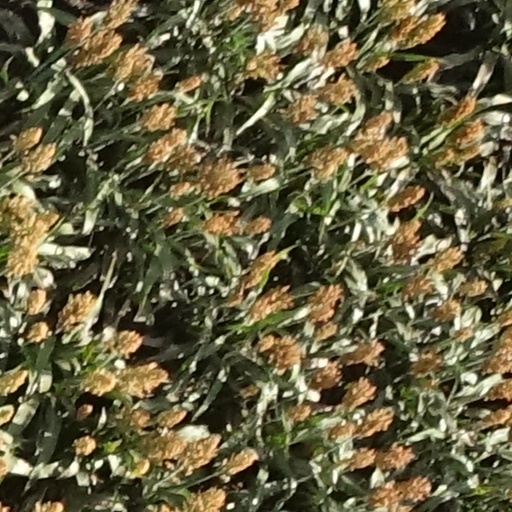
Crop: sorghum